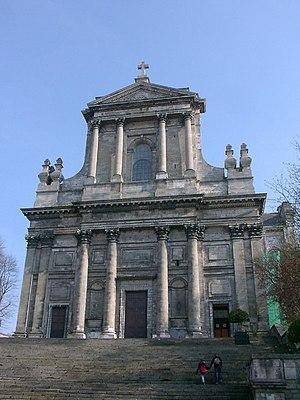
Cet article recense les monuments historiques français classés en 1906.
Le Pas-de-Calais est un département français, qui doit son nom au pas de Calais, le détroit qui le sépare de l'Angleterre. La préfecture de ce département est Arras. L'Insee et la Poste lui attribuent le code 62.
Une cathédrale est, à l'origine, une église où se trouve le siège de l'évêque ayant la charge d'un diocèse. La cathédrale est en usage dans l'Église catholique, l'Église orthodoxe, l'Église anglicane.
Cet article retrace l'histoire des cathédrales en France.